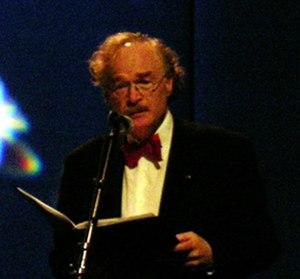
Knut Ødegård est un écrivain norvégien.